Enigmatic scale

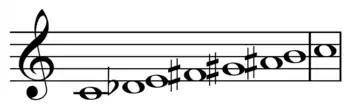
Enigmatic scale on C

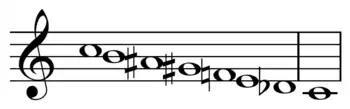
Descending enigmatic scale on C is distinguished by F, a lowered fourth degree.

The enigmatic scale is an unusual musical scale, with elements of both major and minor scales, as well as the whole-tone scale. It was originally published in a Milan journal as a musical challenge, with an invitation to harmonize it in some way.